Cuncolim Massacre

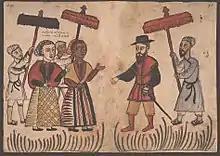
Christian maidens of Goa meeting a Portuguese nobleman seeking a wife, from the Códice Casanatense (c. 1540)

Almost half of Salcete (present-day Salcete and Morumugão Sub-District) remained Hindu till 1575, but the city of Goa was almost completely Christian by this time. (Tiswadi was completely christianized by January 1563.) Cuncolim was a border village, inhabited by a majority Hindu population. It was prosperous compared to neighboring areas due to its fertile land, with abundant and fresh water from rivers descending from the hinterland of Goa. Surplus agricultural production had enabled this village to develop crafts of a very skilled order and it was known for its metal work. As Afonso de Albuquerque wrote in his letters back to Portugal, guns of good quality were manufactured in Cuncolim, which he found comparable to those made in Germany.